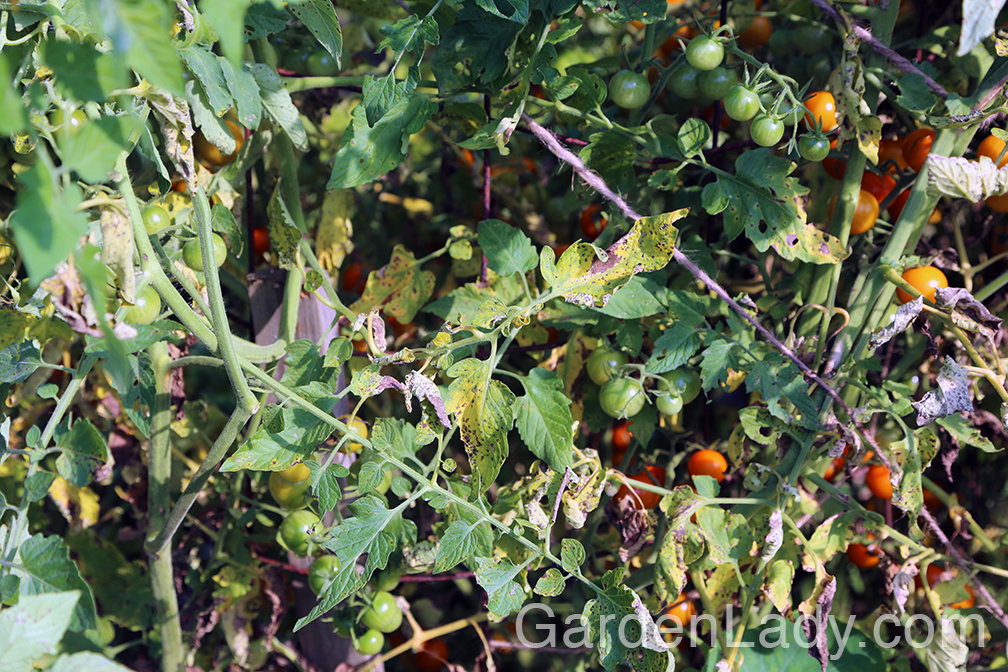
Labels: Tomato Early blight leaf, Tomato Early blight leaf, Tomato Early blight leaf, Tomato Early blight leaf, Tomato Early blight leaf, Tomato leaf, Tomato Early blight leaf, Tomato Early blight leaf